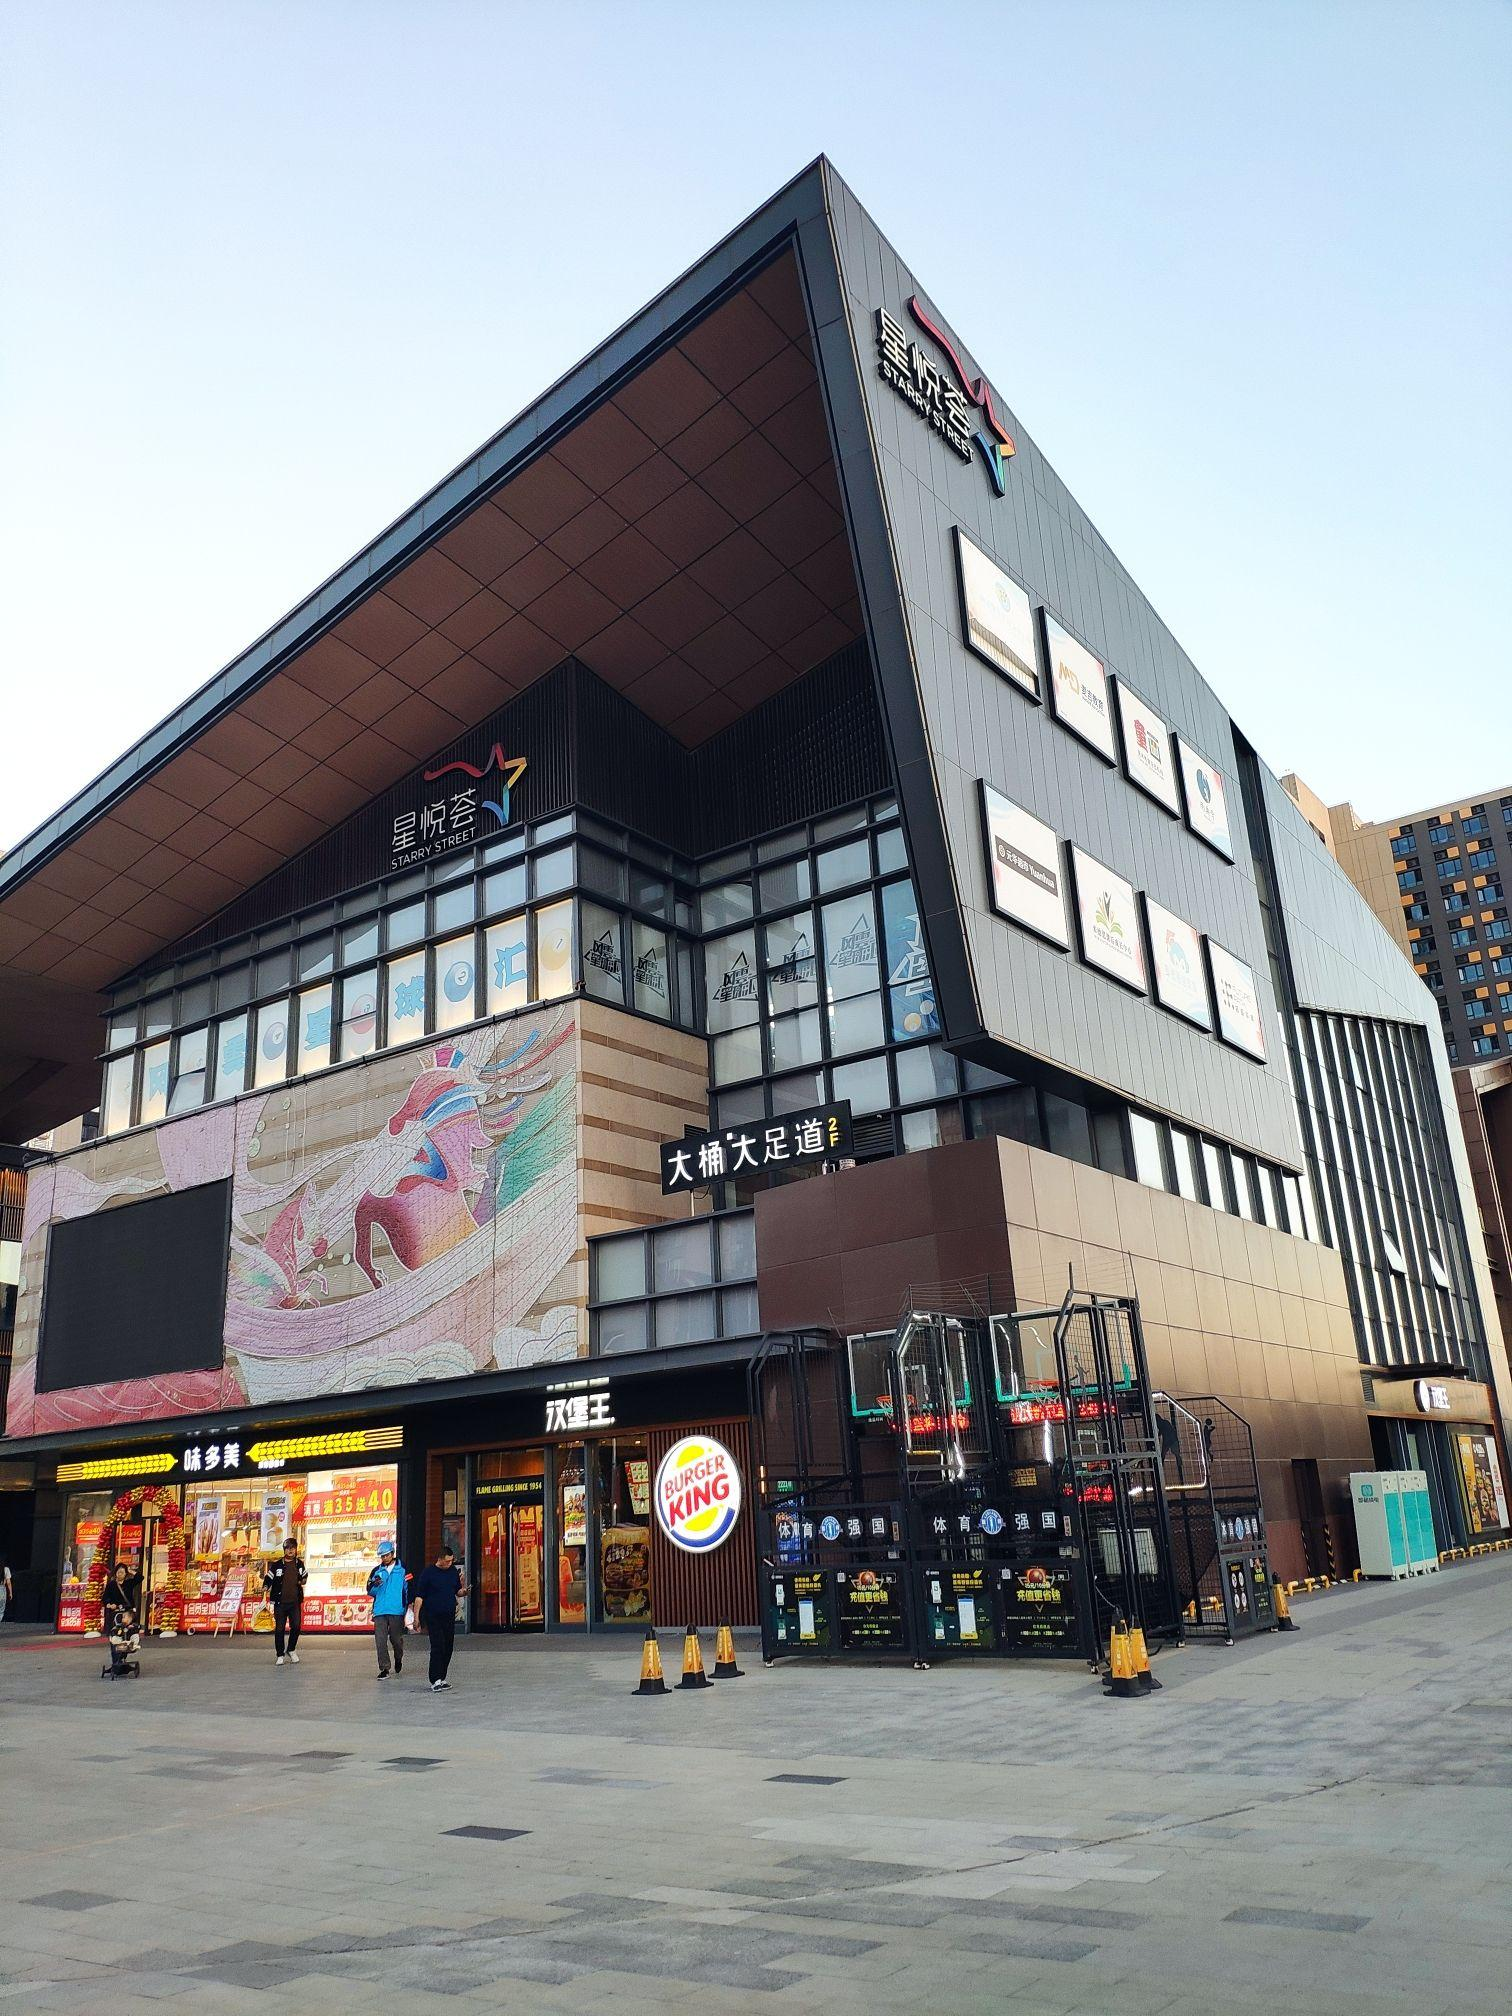
地标名称：龙湖上海闵行星悦荟
所在城市：上海市·闵行区